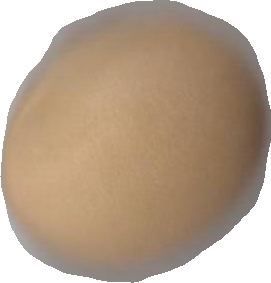
Variety: Grobogan